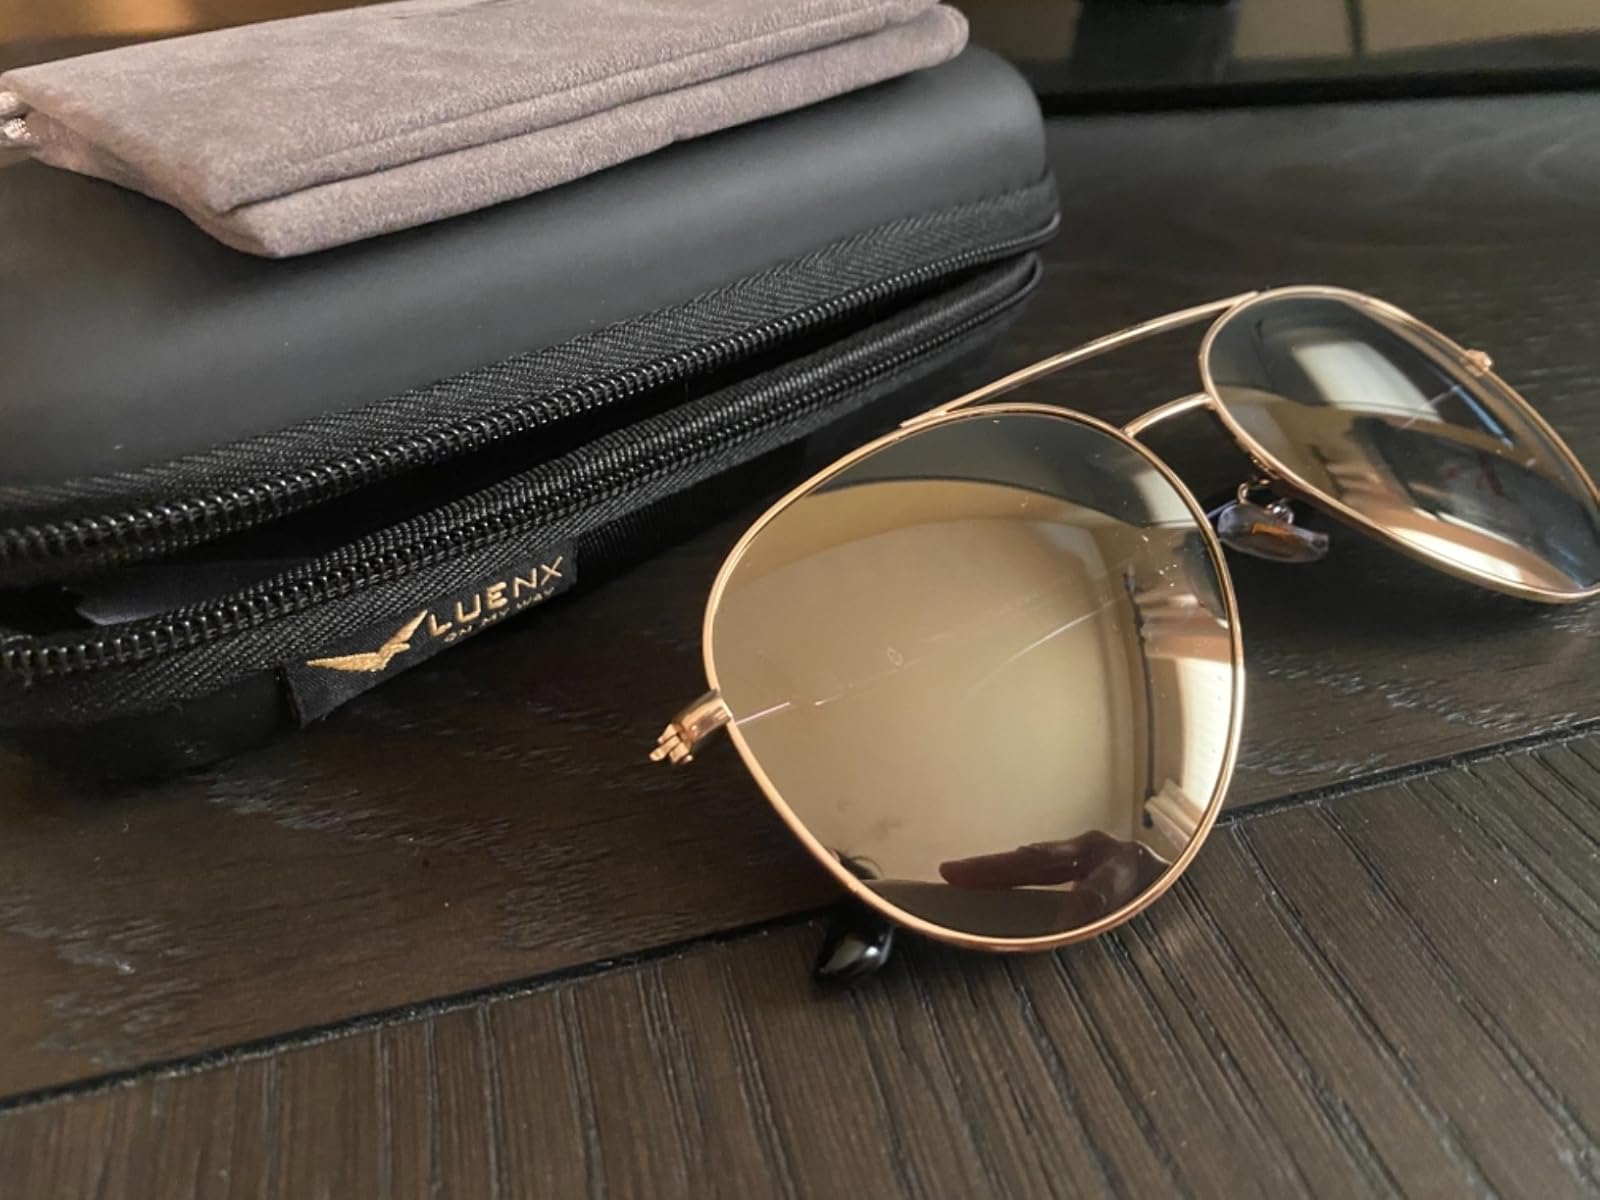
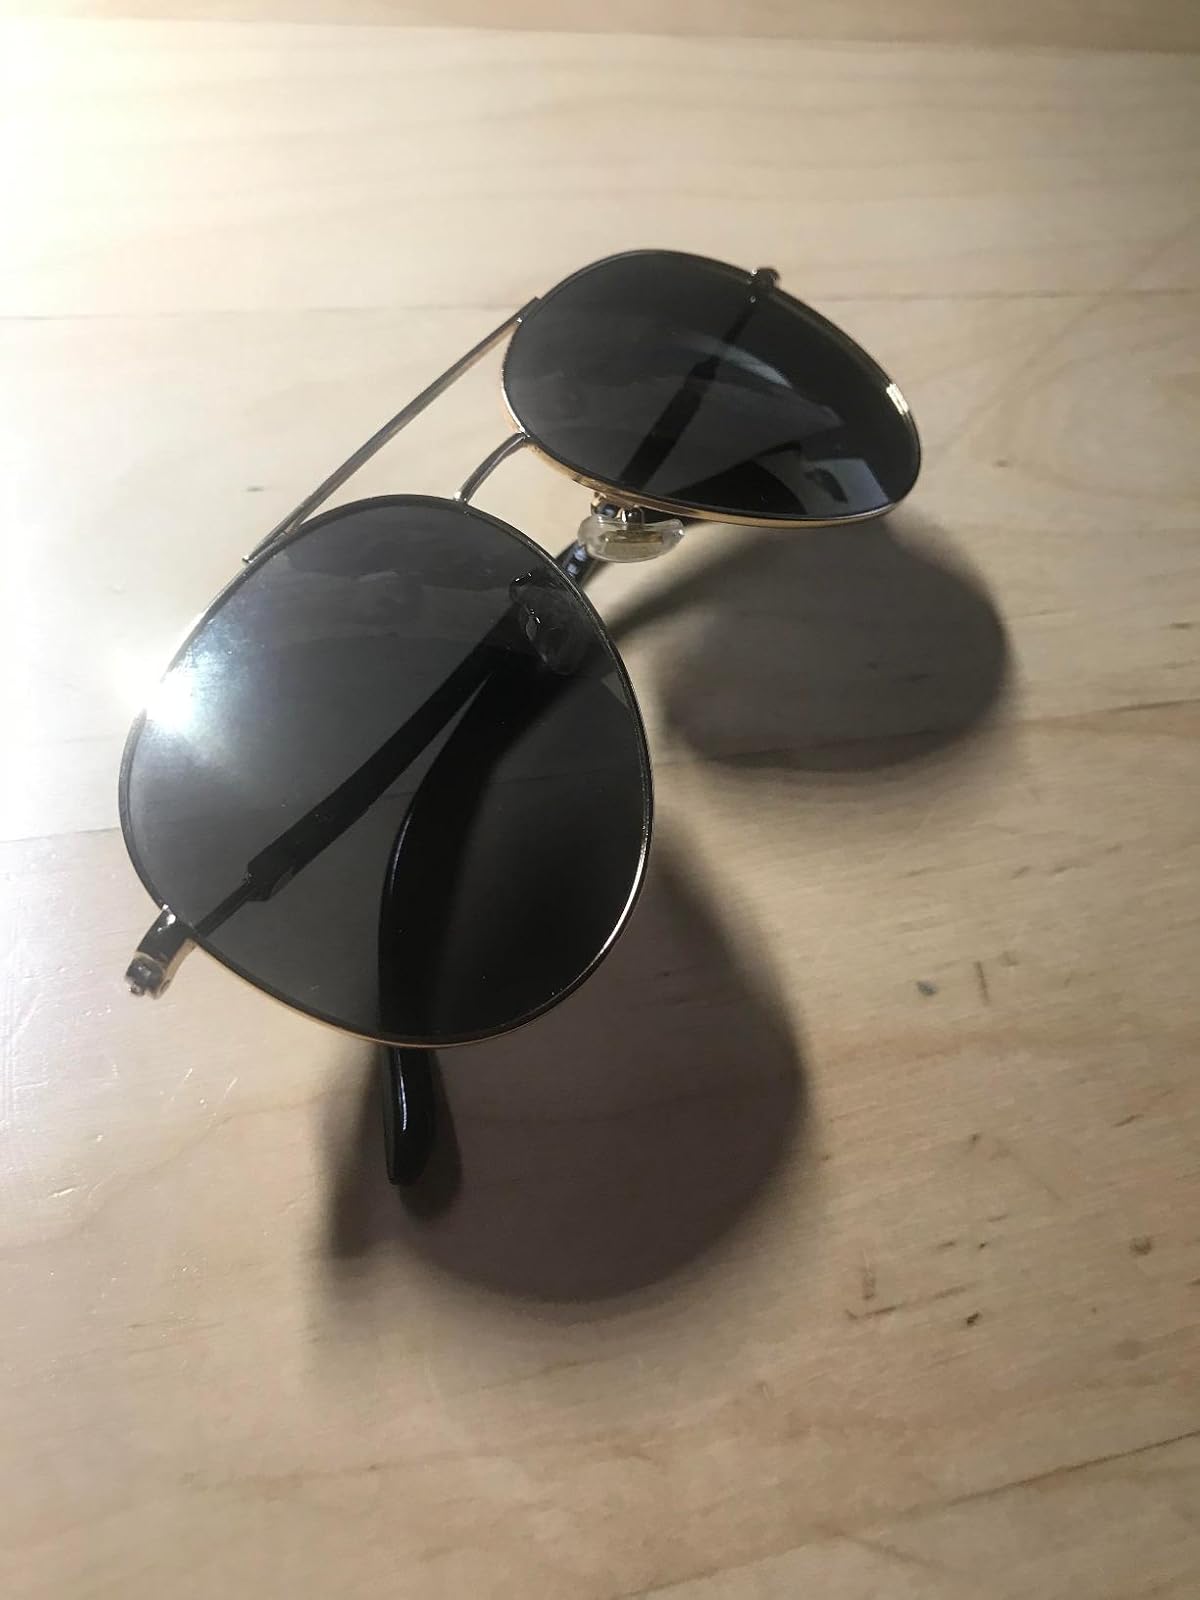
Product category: accessories_sunglasses
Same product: yes